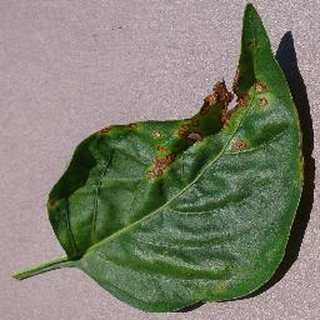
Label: bell_pepper_bacterial_spot